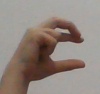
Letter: thal